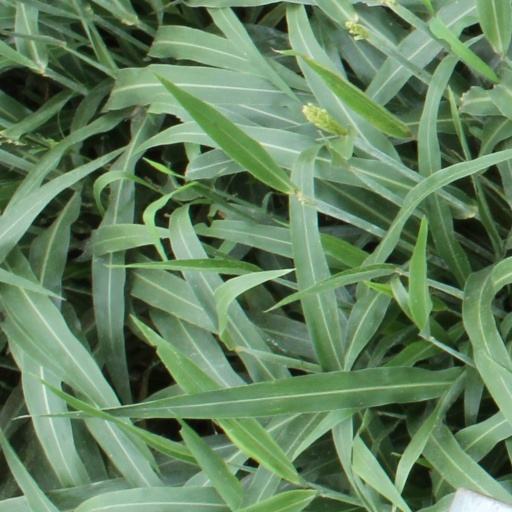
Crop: sorghum